High Hopes (British TV series)

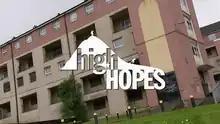

High Hopes is a sitcom created by Boyd Clack, written by Clack and Kirsten Jones. Produced and directed by Gareth Gwenlan for BBC Wales, "High Hopes" is set in a fictional area of the South Wales Valleys called Cwm-Pen-Ôl (which is Welsh for 'Backside Valley').